Ford Instrument Company

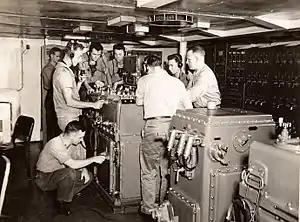
"Ford Mk 1 Ballistic Computer." The name "rangekeeper" began to become inadequate to describe the increasingly complicated functions of rangekeeper. The Mk 1 Ballistic Computer was the first rangekeeper that was referred to as a computer. Note the three pistol grips in the foreground. Those fired the ship's guns.

The Ford Instrument Company was a U.S. corporation known for being the primary supplier of fire control Rangekeepers and analog computers for the United States Navy before and during World War II.